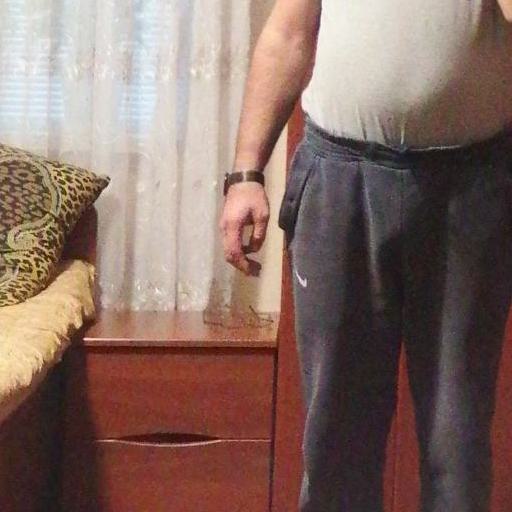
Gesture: no_gesture